Black Butterfly (2006 film)

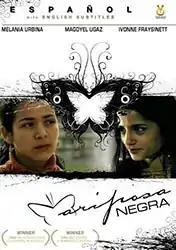
The cover for the film

Black Butterfly is a 2006 Peruvian drama film directed by Francisco Lombardi from a screenplay written by Giovanna Pollarolo, based on the novel of Alonso Cueto.